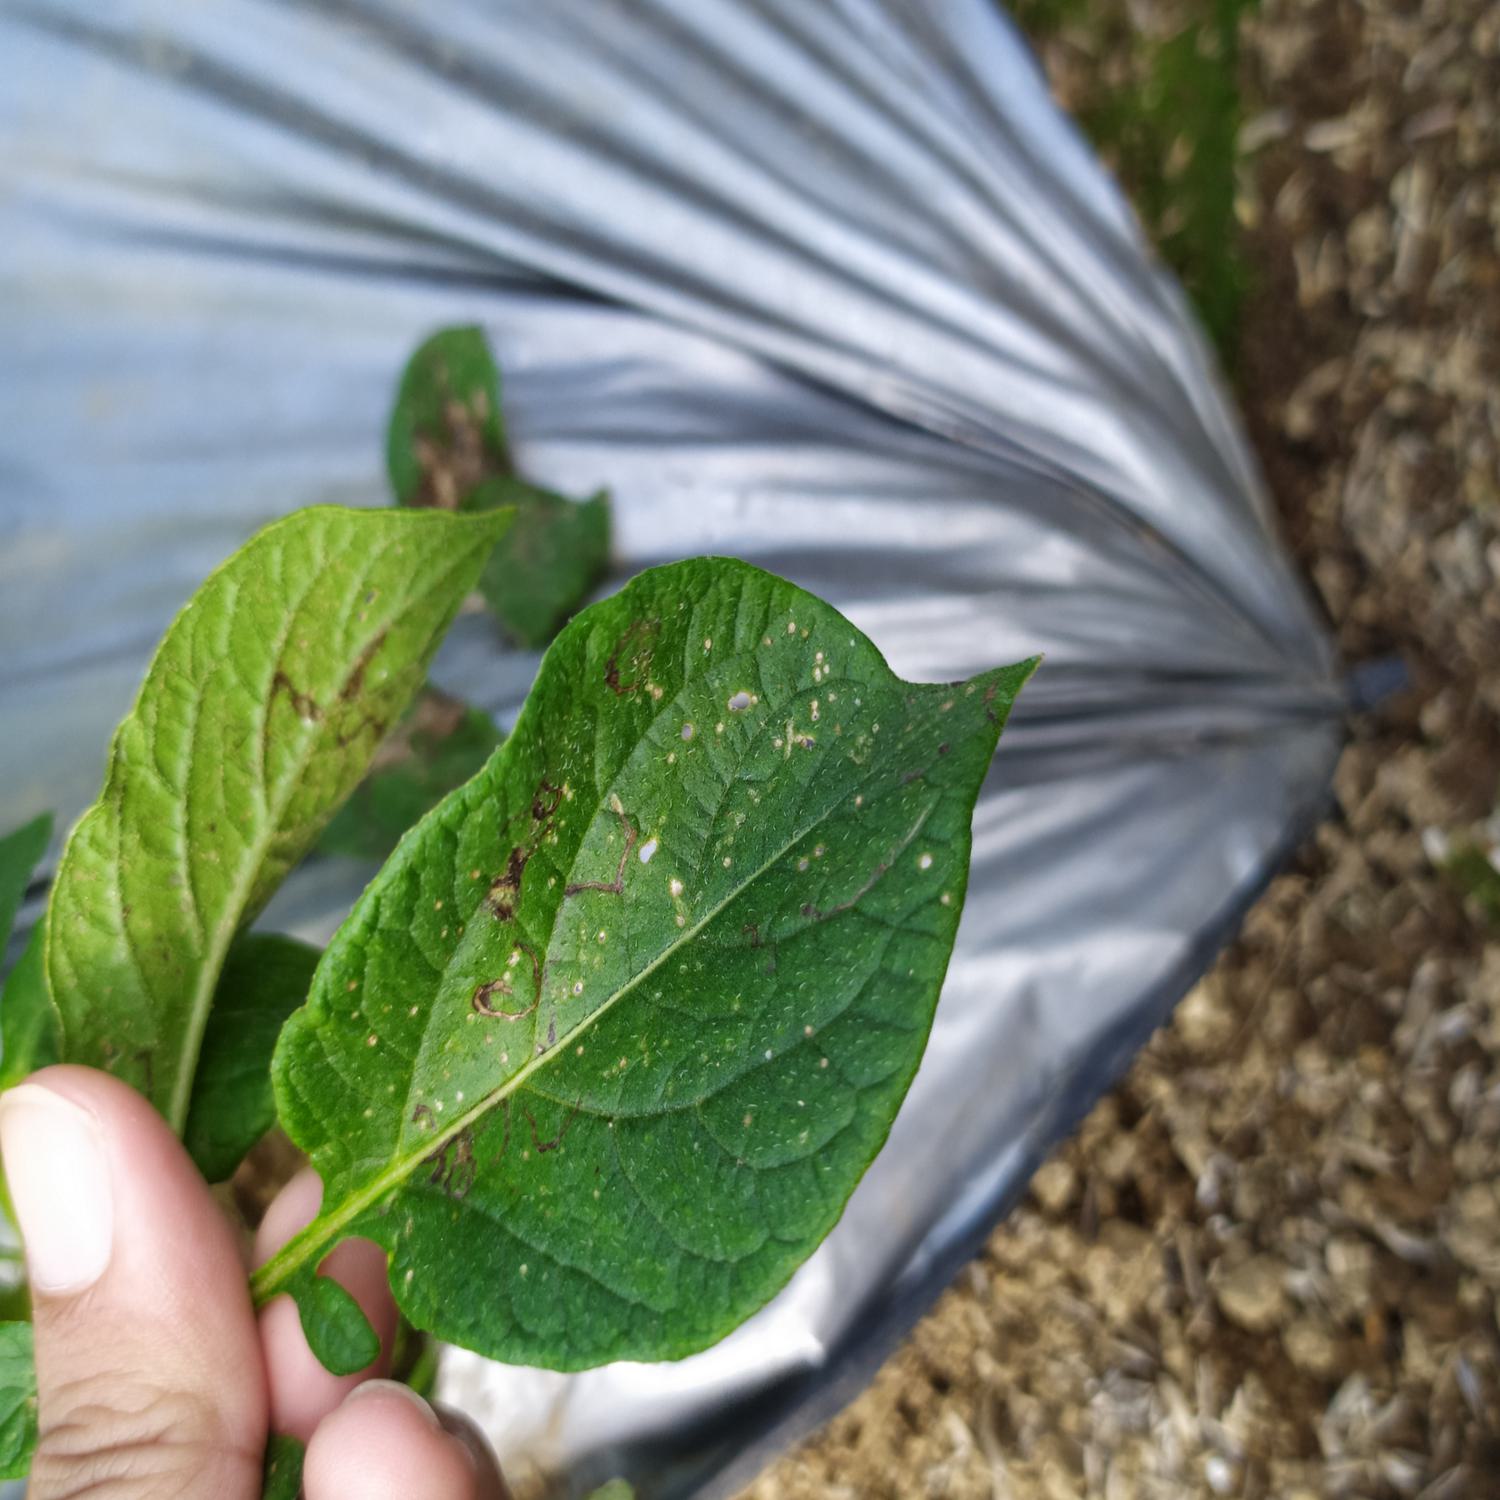
Label: Pest